The Salem News

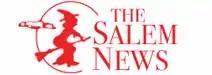

The Salem News (formerly The Salem Evening News) is an American daily newspaper serving southern Essex County, Massachusetts. Although the paper is named for the city of Salem, its offices are now in nearby Danvers, Massachusetts. The newspaper is published Monday, Wednesday, Thursday and Friday mornings by Eagle-Tribune Publishing Company, a subsidiary of CNHI.